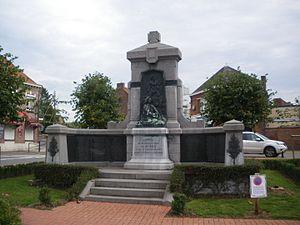
Vue du monument aux morts de Méteren, sculpture de Camille Debert.
Camille Debert, né à Lille le 14 avril 1867, et mort à Paris le 29 septembre 1935, est un sculpteur français.
Méteren est une commune française, située dans le département du Nord en région Hauts-de-France.